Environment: real
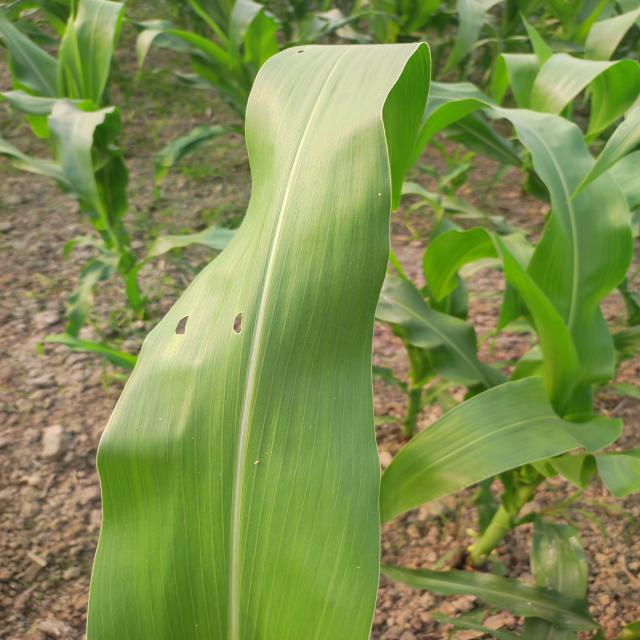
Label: fall_armyworm